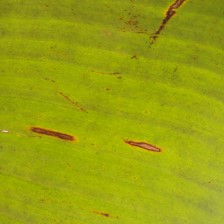
Label: sigatoka